Describe the emotion expressed in this image:  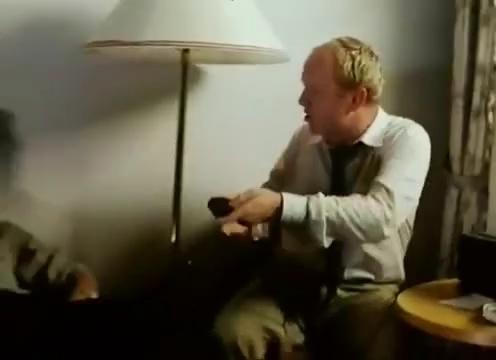
This person displays Pain, valence and arousal with low intensity.